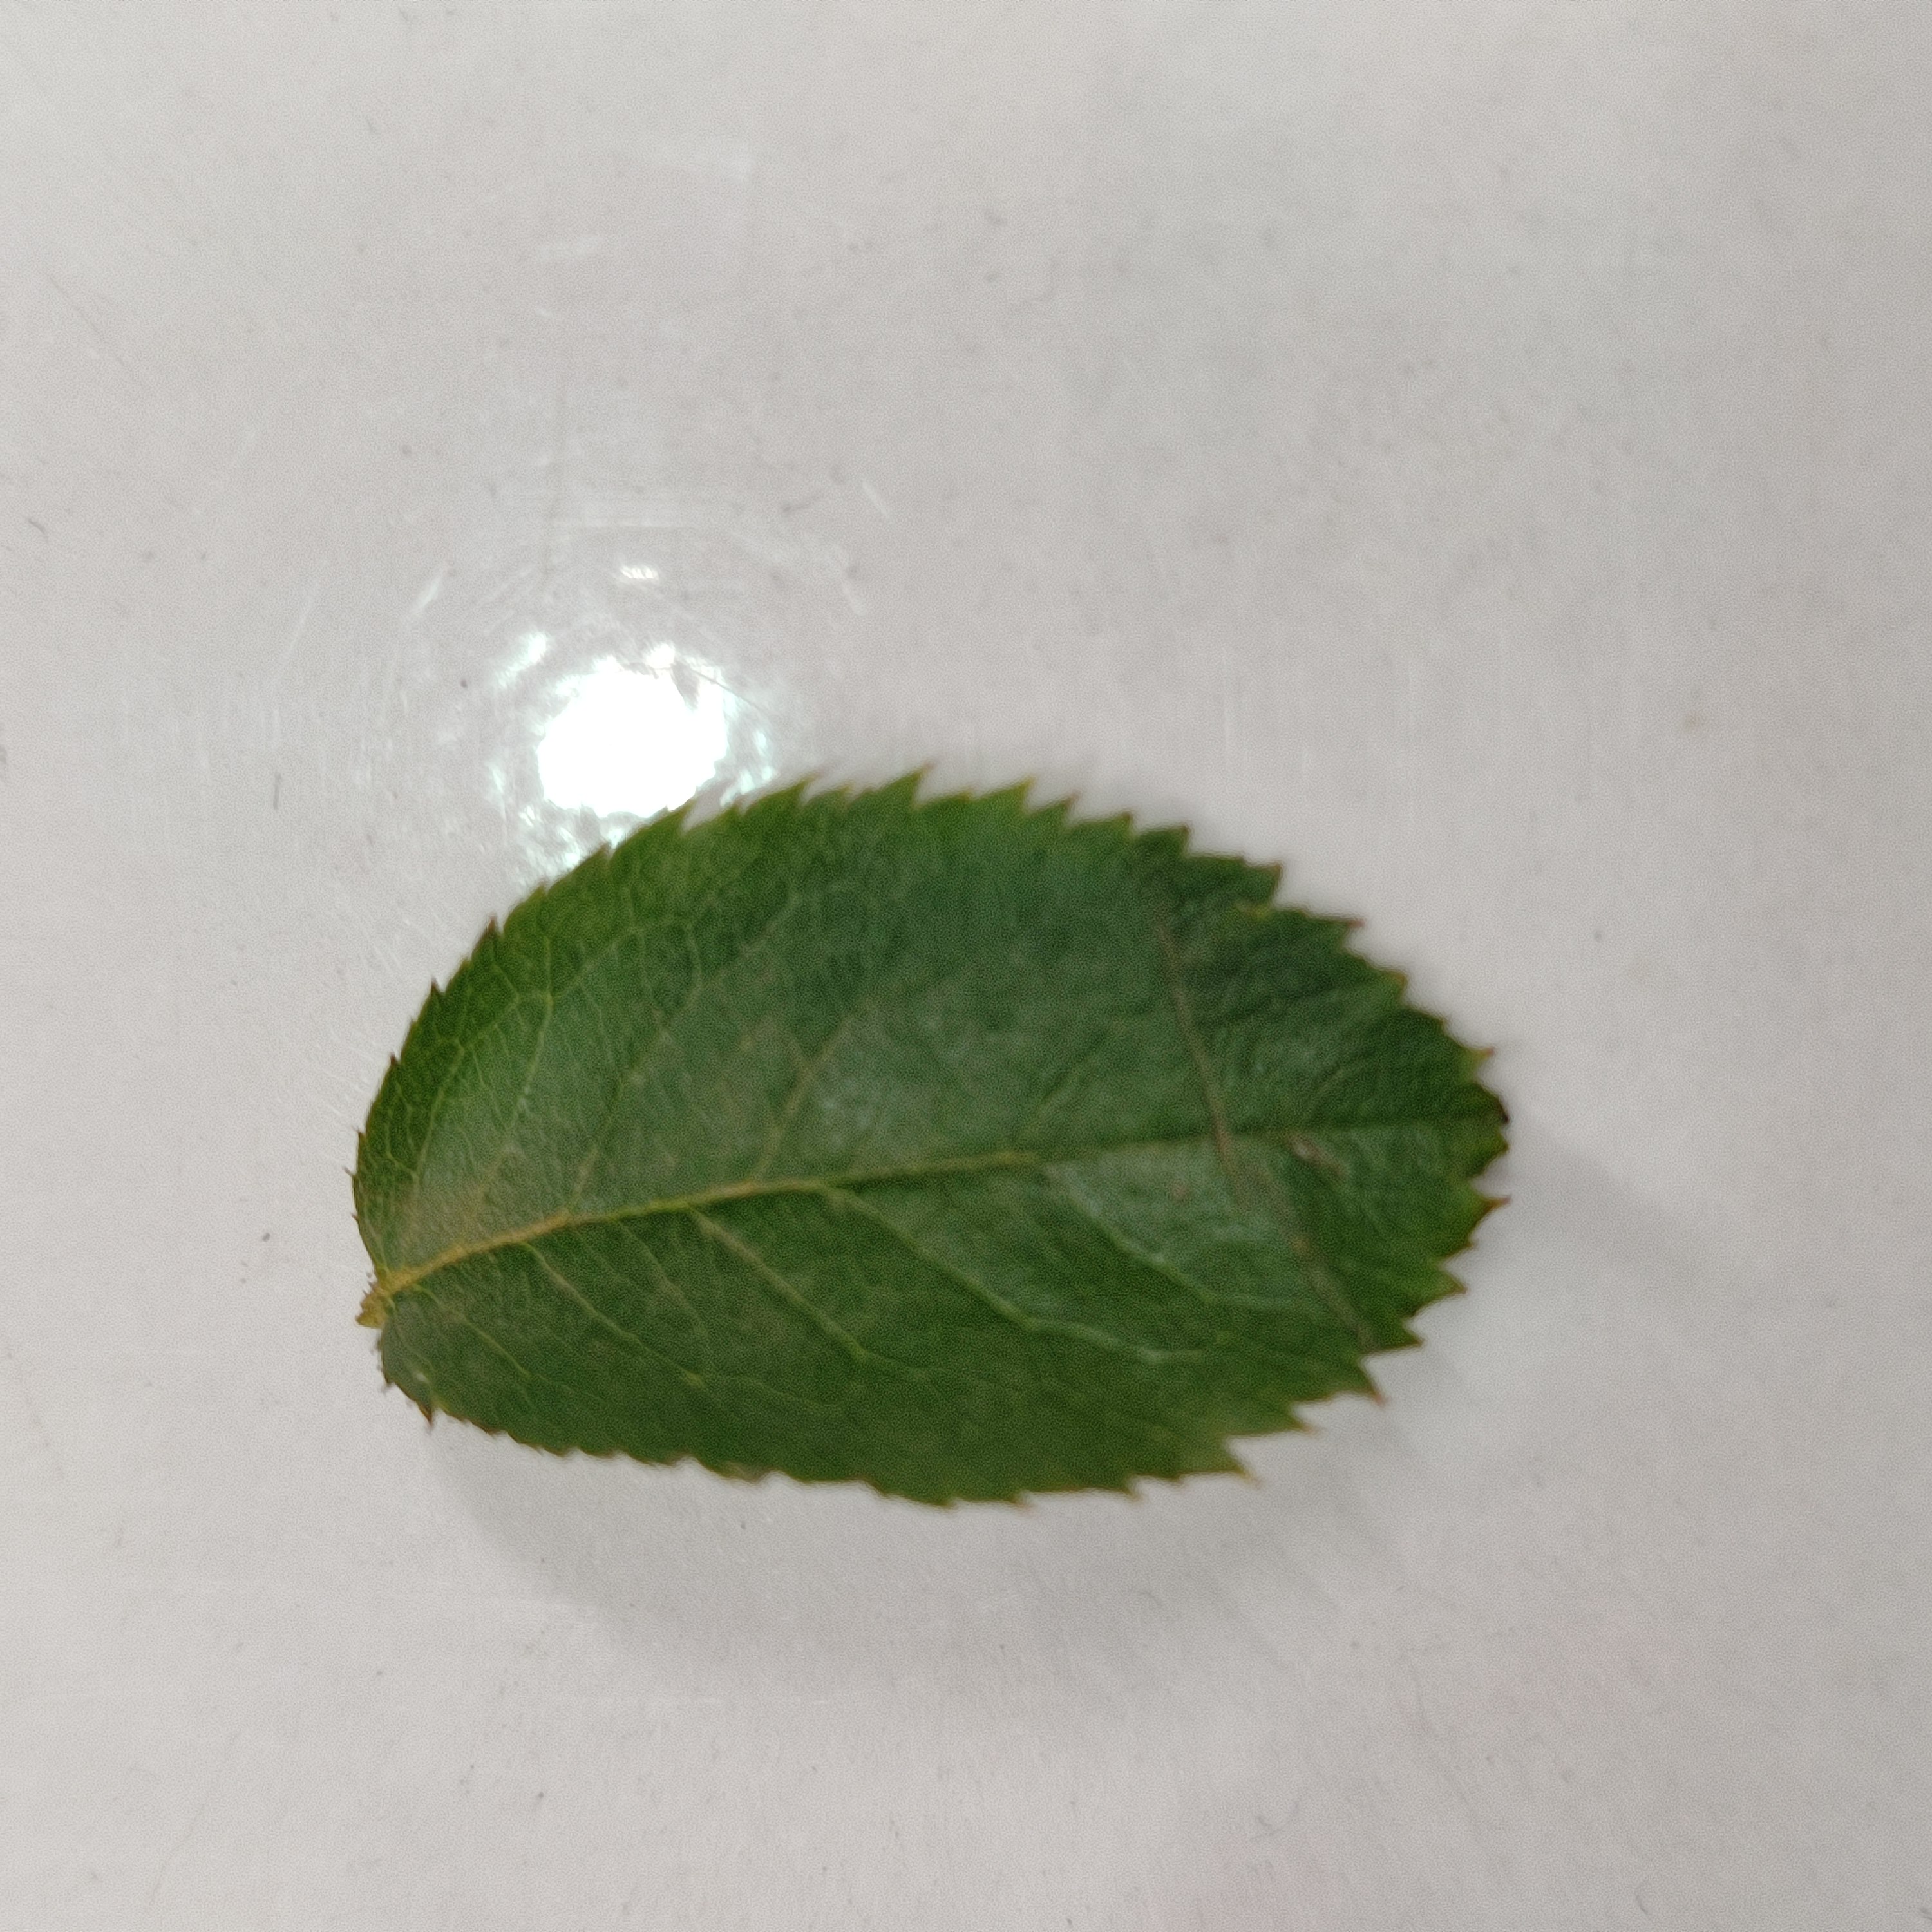
Label: Healthy Leaf